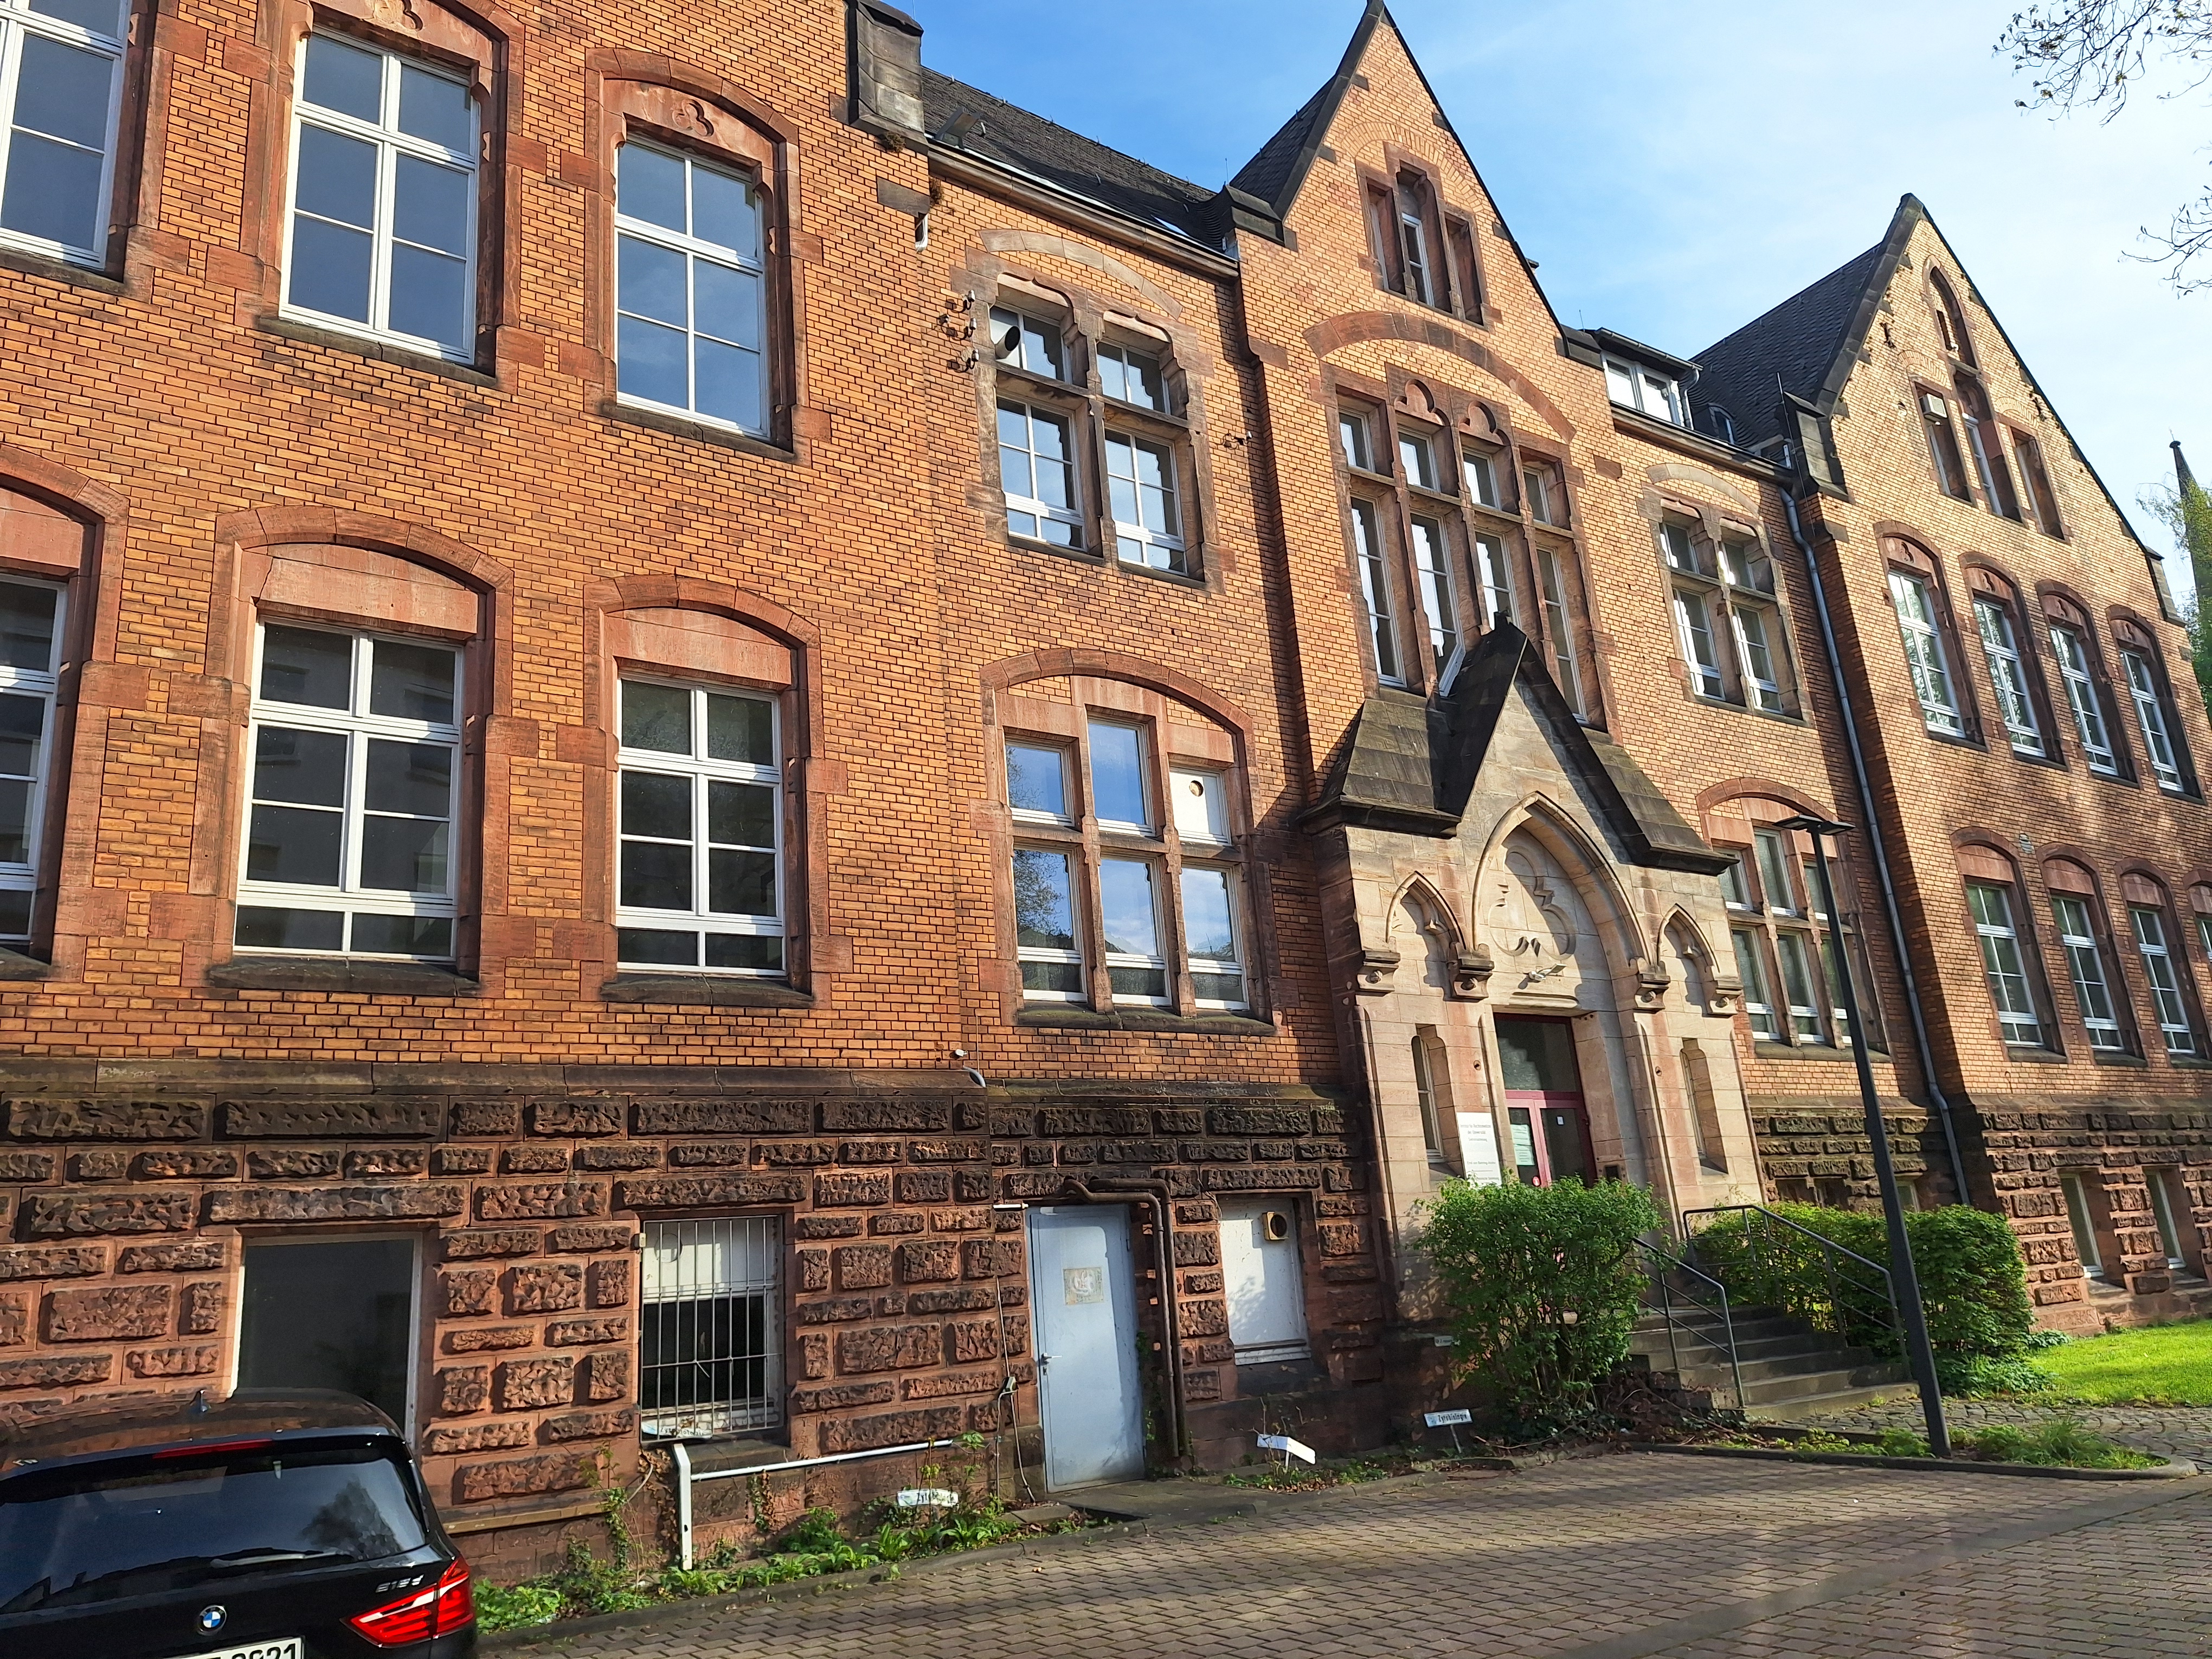
Building: Robert-Koch-Straße 6